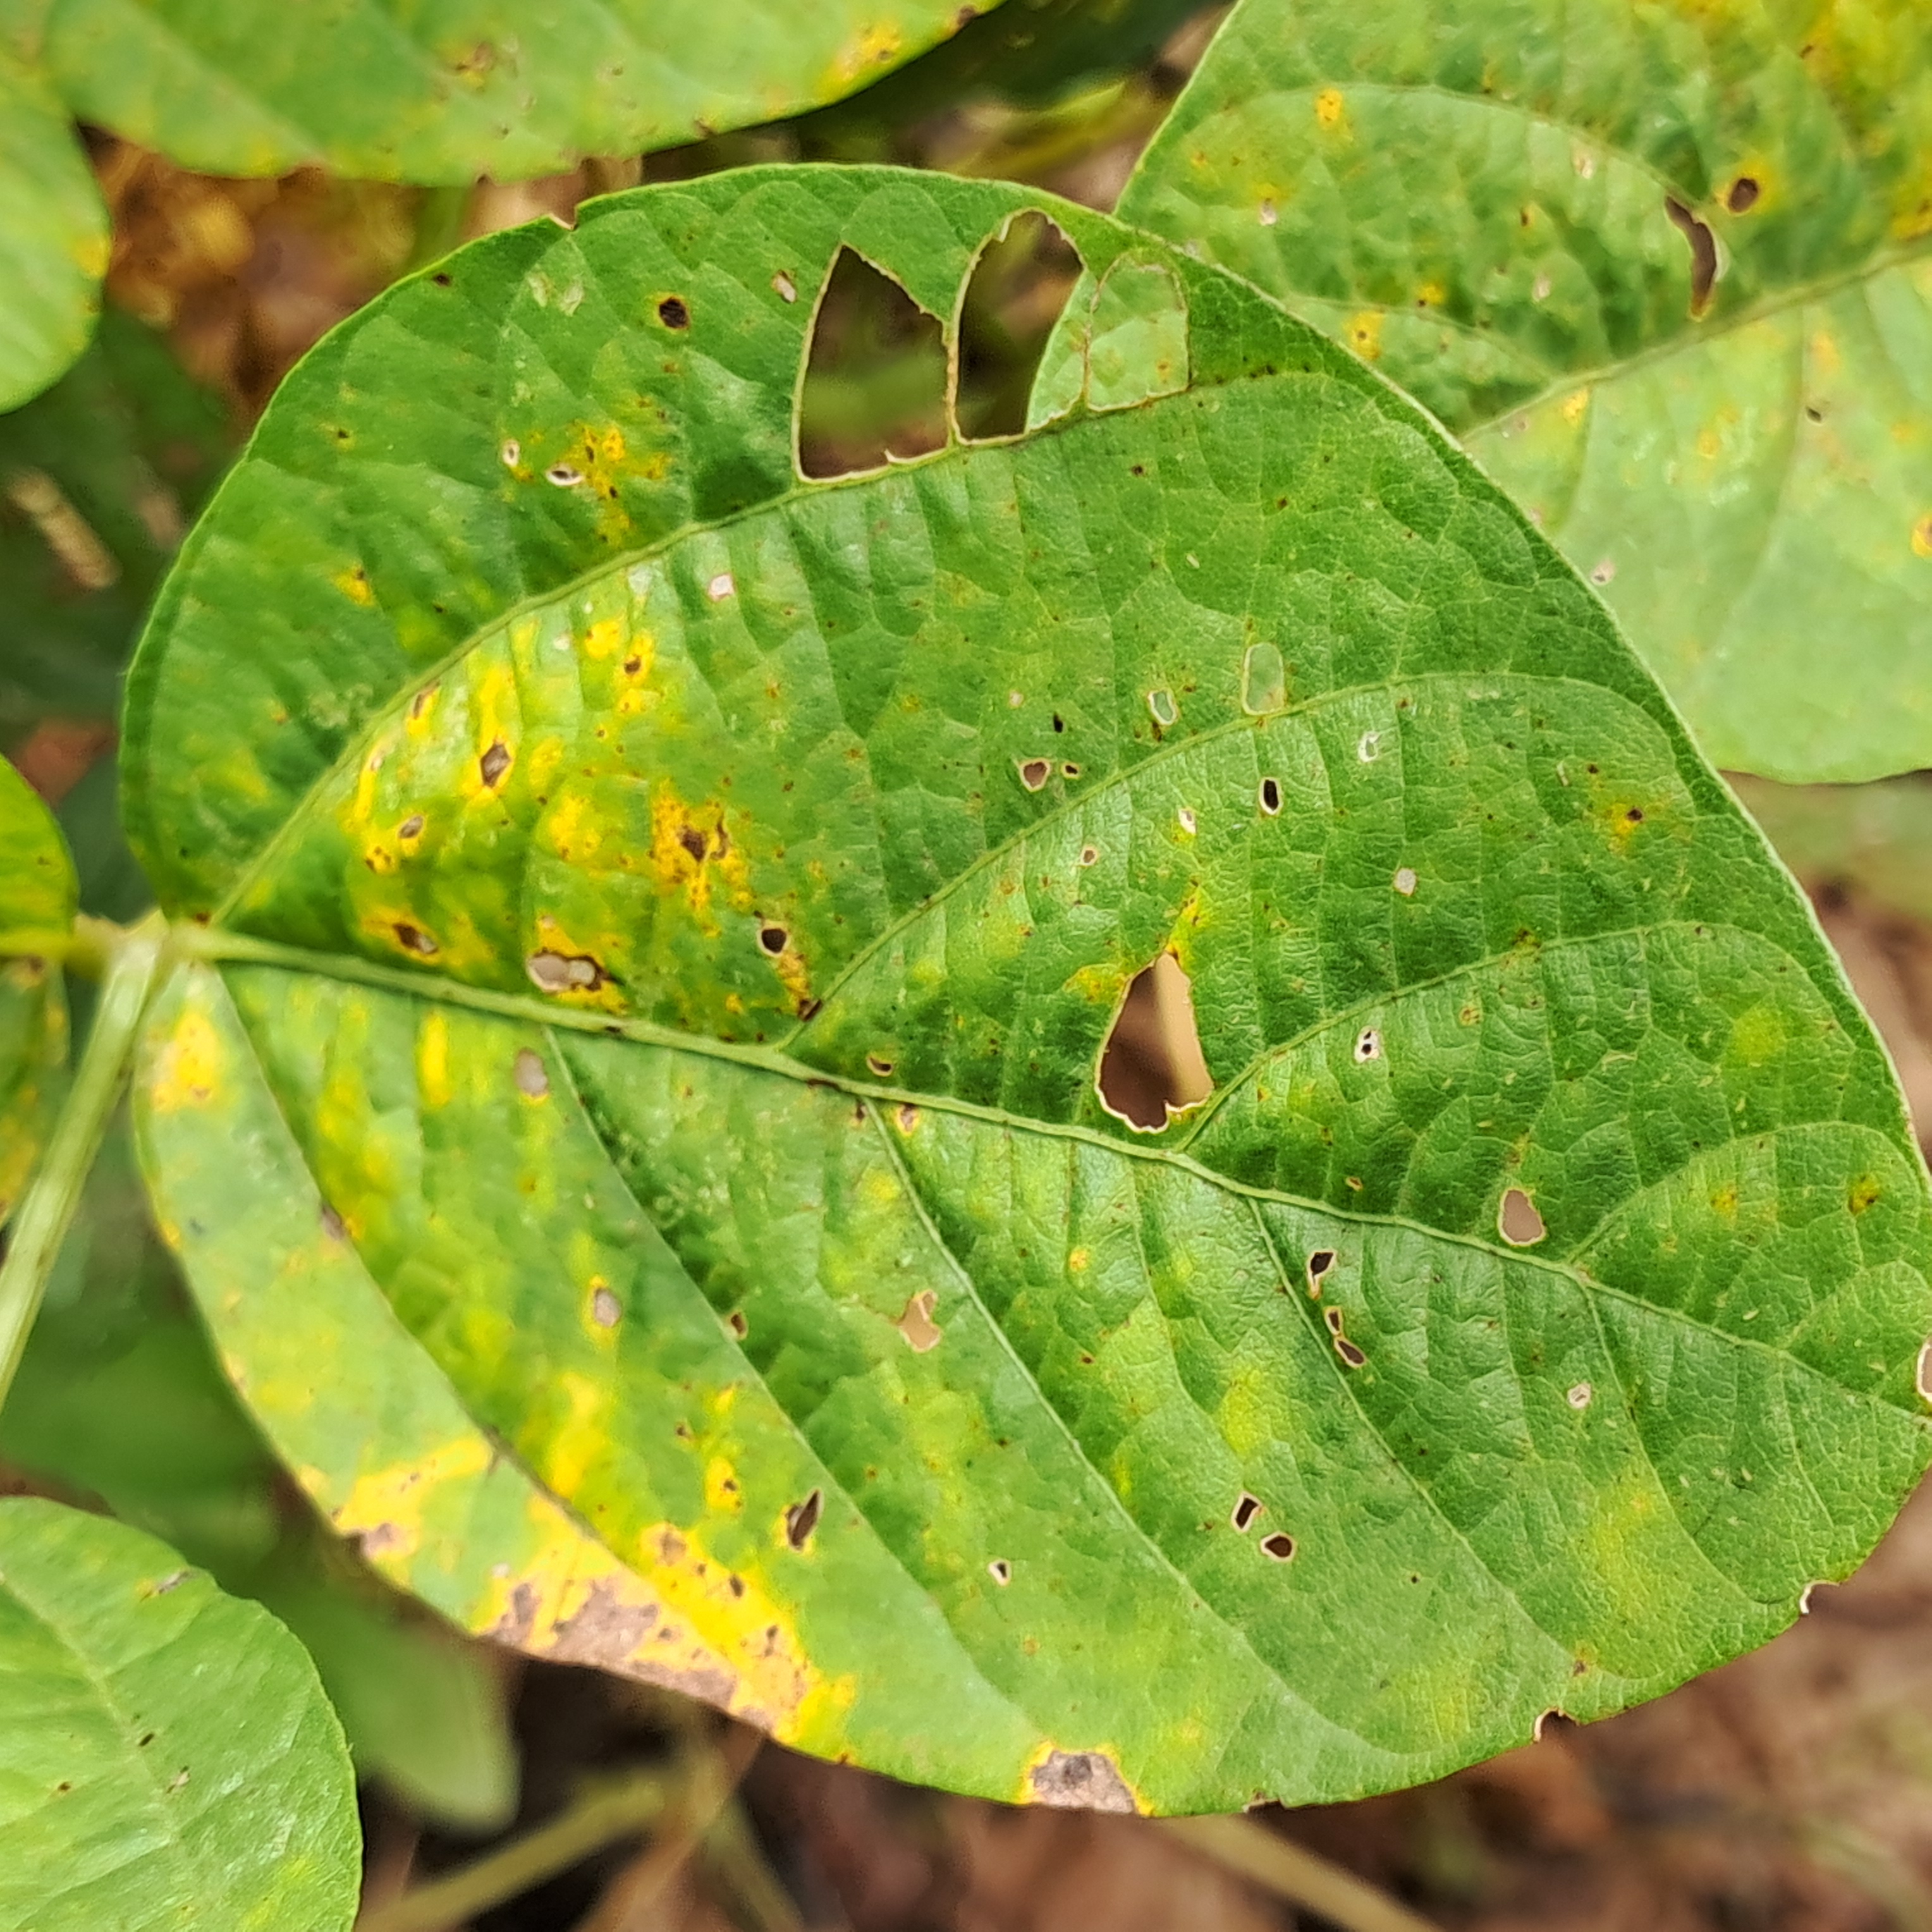
Label: Rust